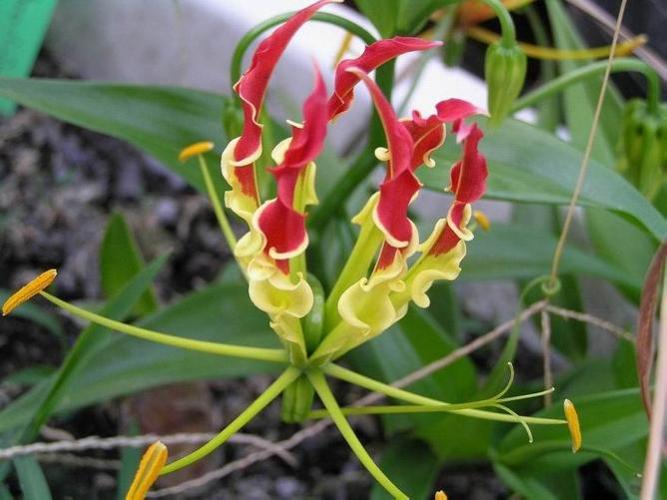
Label: fire lily